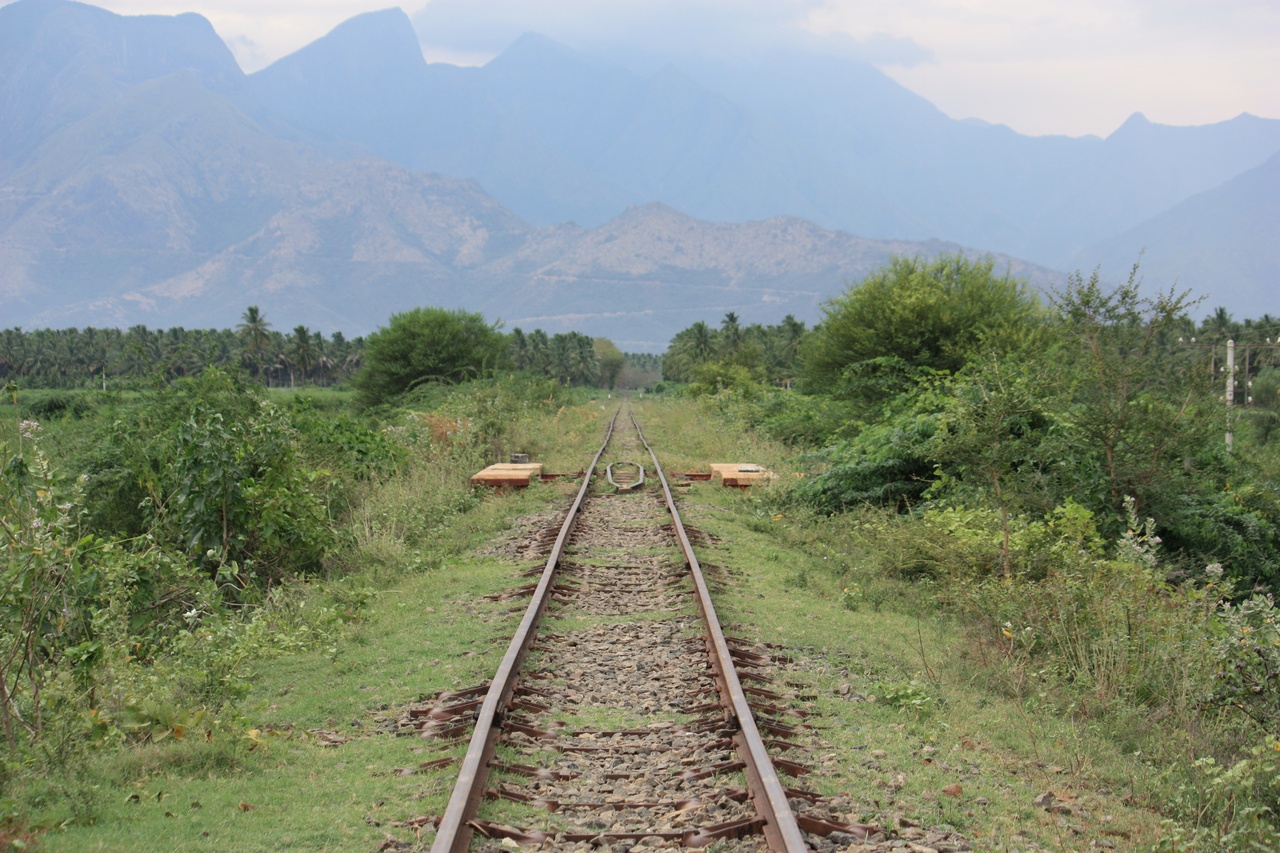
rails to cardamom city